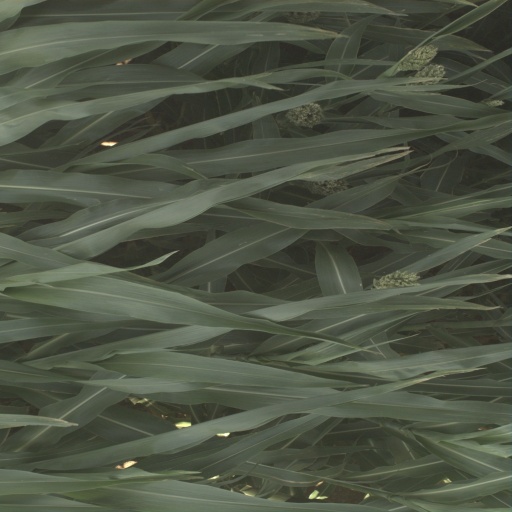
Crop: sorghum